Banteay Srei

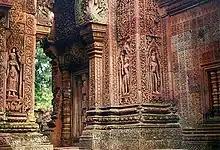
Many niches in the temple walls contain carvings of devatas or dvarapalas.

Noteworthy decorative motifs include Kala (a toothy mythical lion), the guardian dvarapalas (an armed protector of the temple) and devatas (gods and goddesses), the false door, and the colonette. Indeed, decorative carvings seem to cover almost every available surface. According to pioneering Angkor scholar Maurice Glaize, "Given the very particular charm of Banteay Srei – its remarkable state of preservation and the excellence of a near perfect ornamental technique – one should not hesitate, of all the monuments of the Angkor group, to give it the highest priority." At Banteay Srei, wrote Glaize, "the work relates more closely to the art of the goldsmith and to carving in wood than to sculpture in stone".